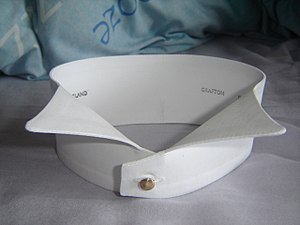
Aftagelig krave
En stivet aftagelig krave med knækflip fra Luke Eyres.
En aftagelig krave er en krave til skjorter, som kan tages af og sættes fast med med specielle knapper. Kraven er normal fremstillet af en anden type stof end skjorten, og er stort set altid hvid. Når den tages af kan den blive stivet for at få en hård pap-agtig konsistens.